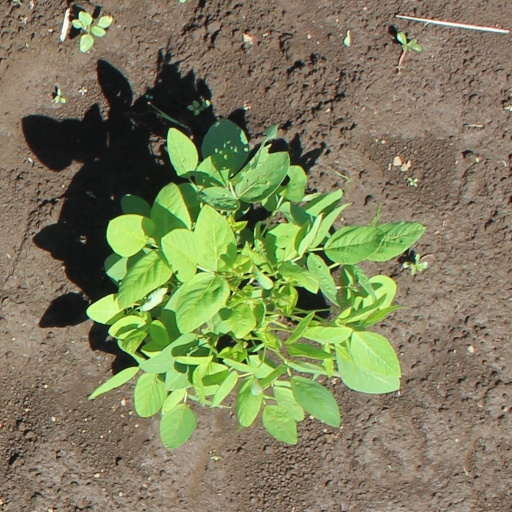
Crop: soybean